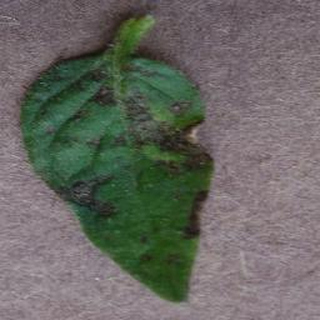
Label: tomato_early_blight